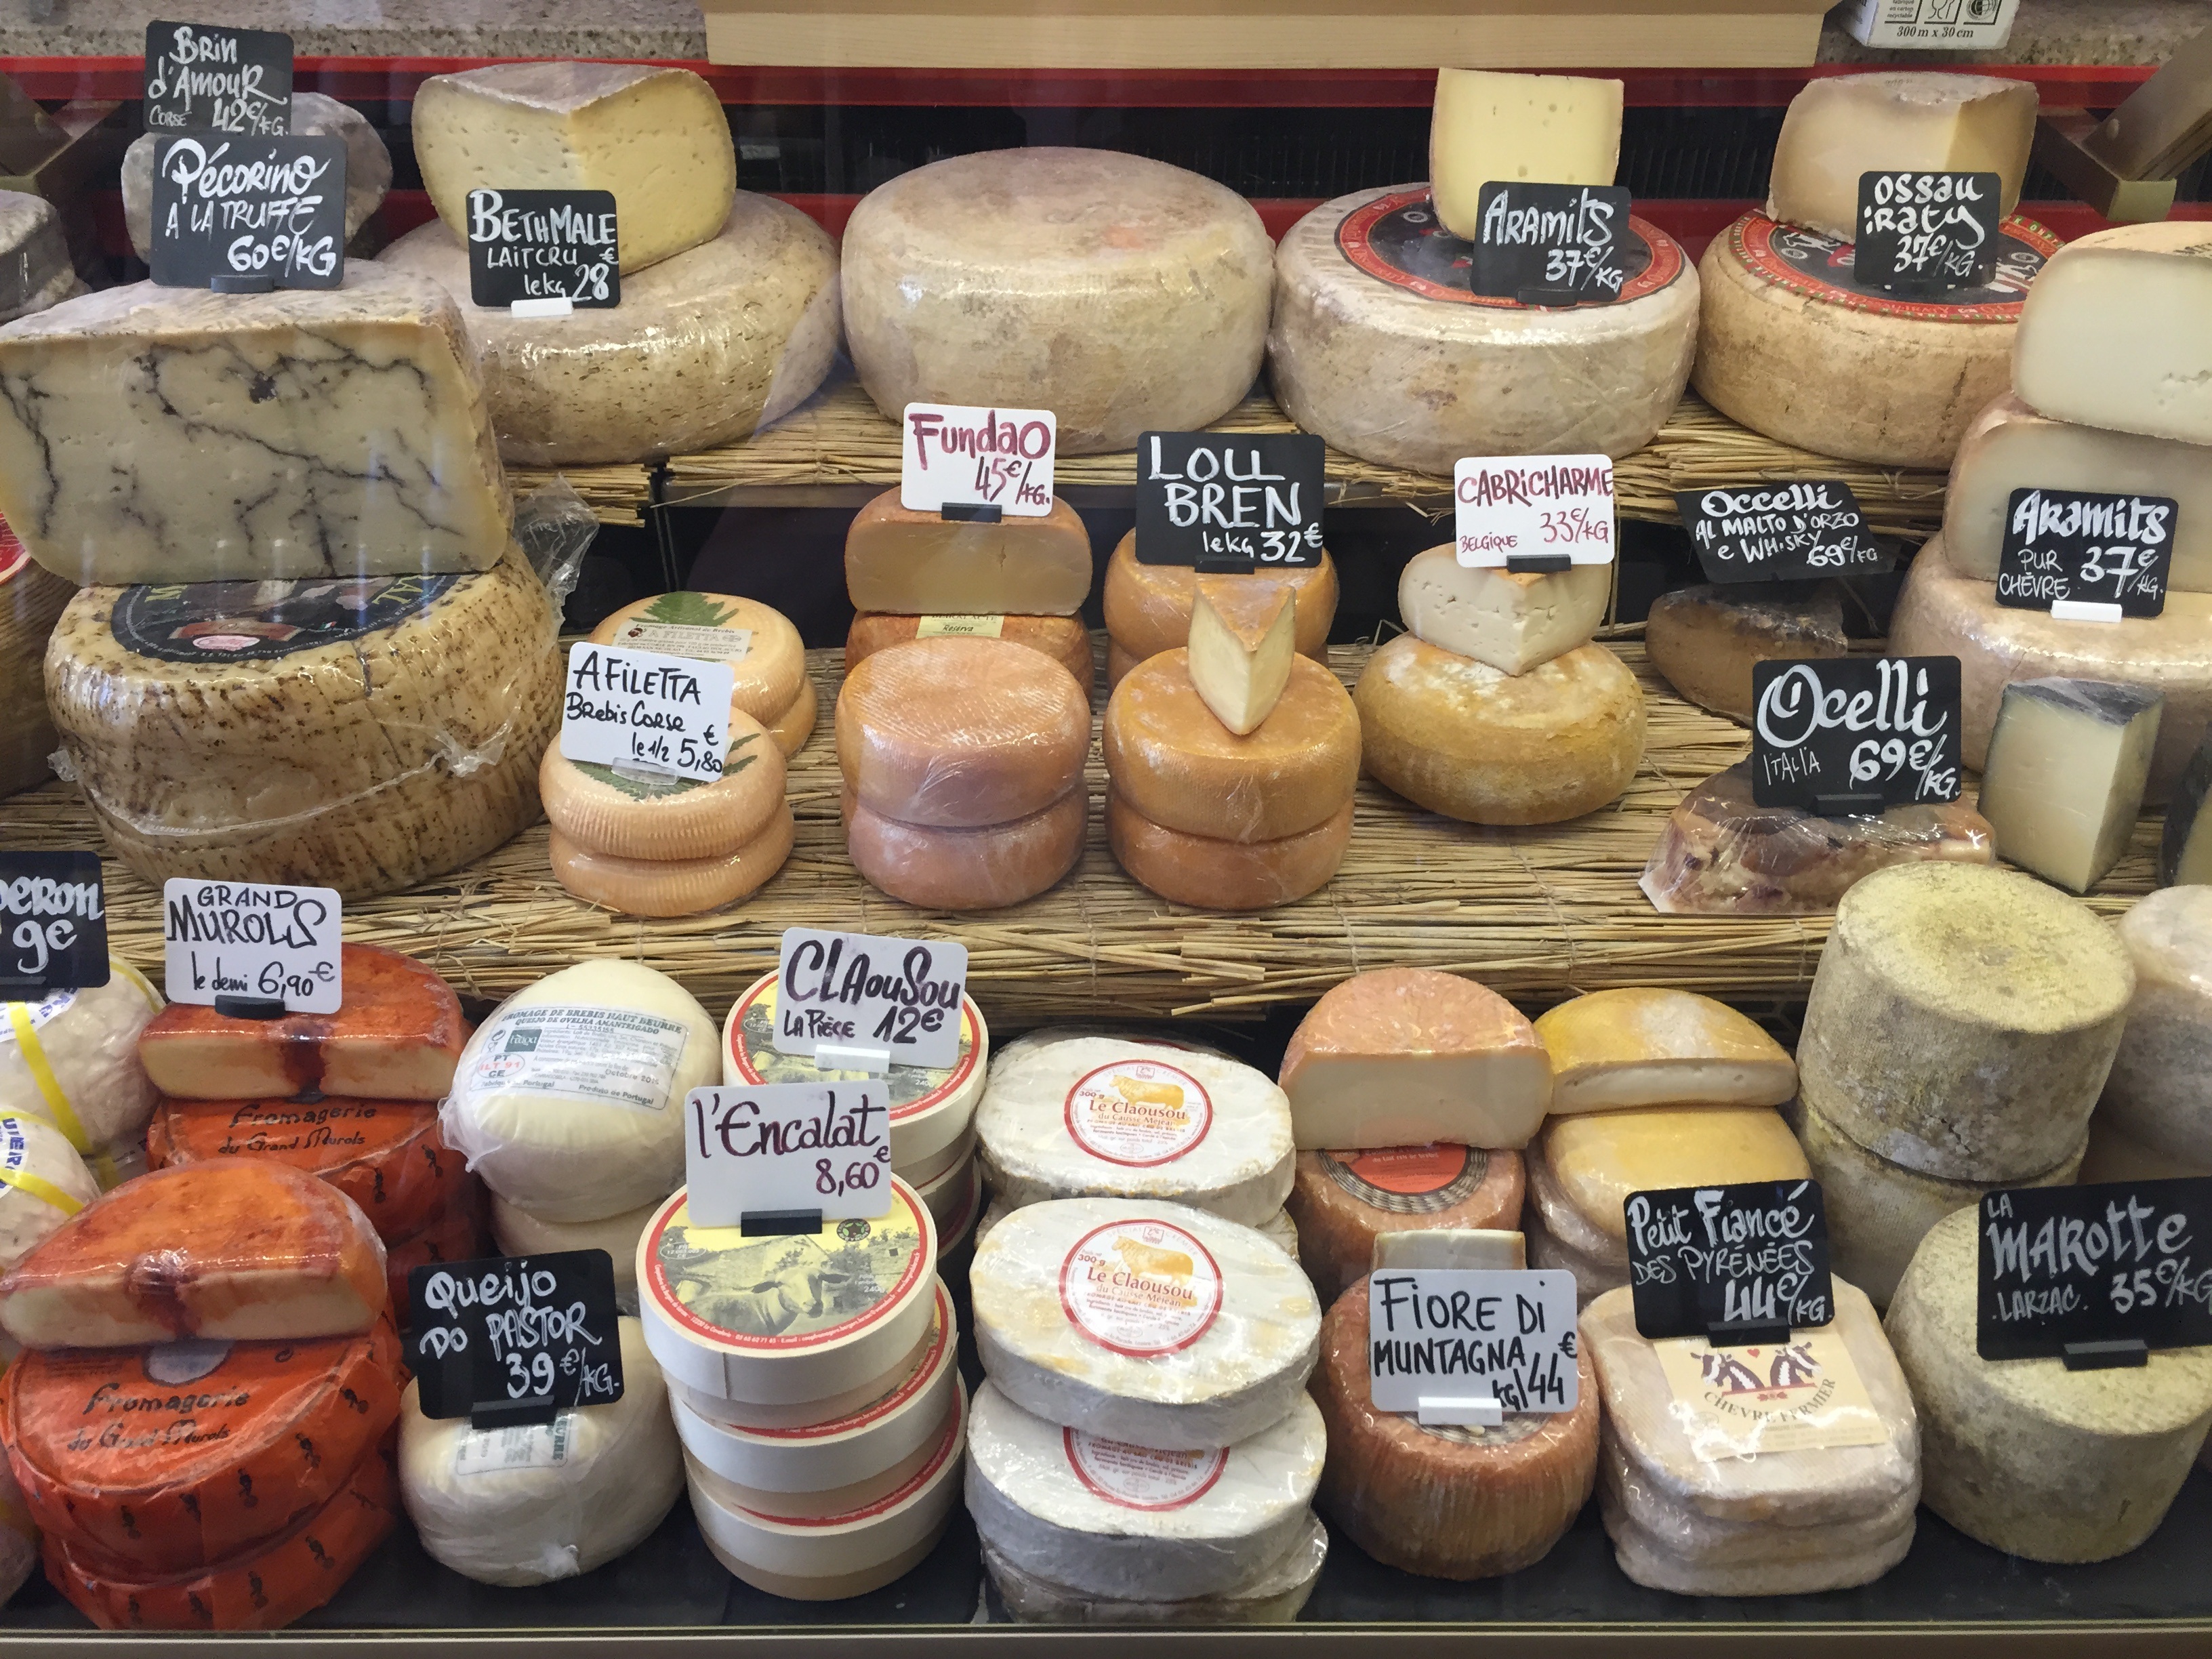
music, paris, meal, food, market, marketplace, shopping, breakfast, baking, milk, dessert, dairy product, bakery, cheese, market stall, canning, flavor, cheese loaf, cheese counter